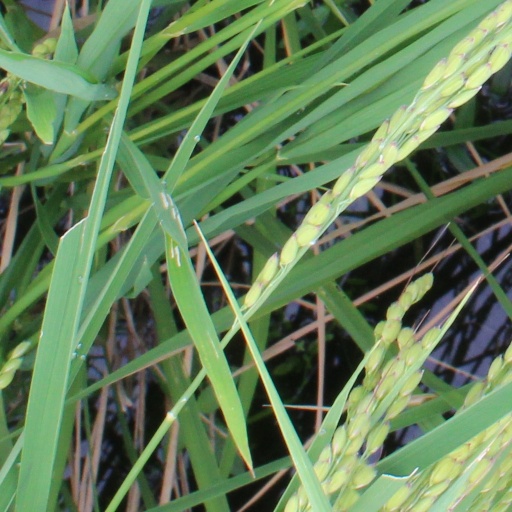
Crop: rice